The Fighting Dude

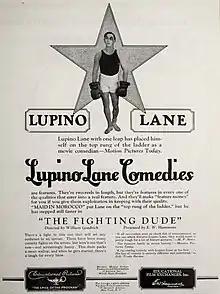
Advertisement

The Fighting Dude is a 1925 American silent comedy film directed and written by Fatty Arbuckle as William Goodrich. Although Arbuckle was acquitted in the third trial for the death of Virginia Rappe, he could not obtain work in Hollywood under his own name, so he adopted the pseudonym William Goodrich for directing the comedy shorts he made under his contract with Educational Film Exchanges.